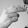
ASL letter: H